Parvathy Baul

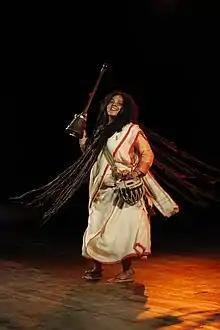
Parvati Baul performing at Bharat Bhavan Bhopal India 2017

Parvathy Baul was born in 1975 or 1976 as Mousumi Parial, in a traditional Bengali Brahmin family in West Bengal. Her family was originally from East Bengal, and migrated to West Bengal after the partition of India. Her father, an engineer with the Indian Railways, was keen on Indian classical music and often took his daughter to concerts. Her mother, a housewife, was a devotee of mystic saint Ramakrishna. Due to her father's posting at various locations in the region, she grew up in Assam, Cooch Behar, and bordering areas of West Bengal. She passed higher secondary examination from Suniti Academy, Cooch Behar.